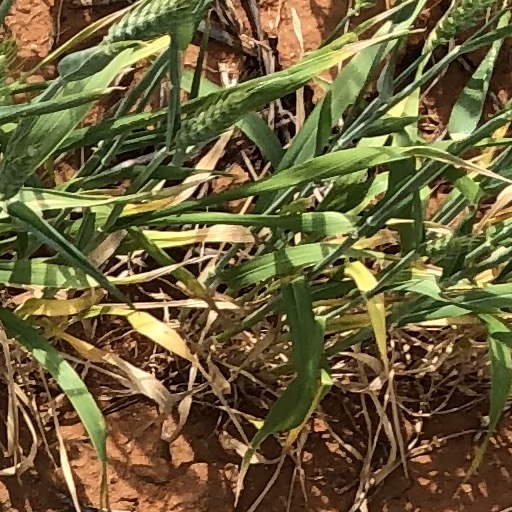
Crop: wheat